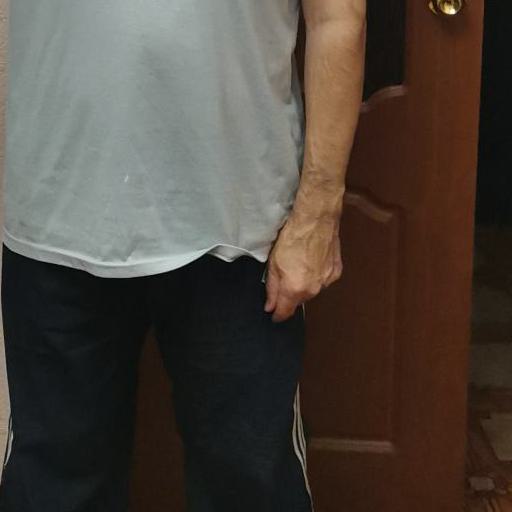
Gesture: no_gesture